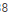
Number: 8